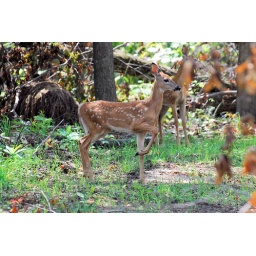
One of two fawns I spotted in a field near Williamstown WV in Aug.